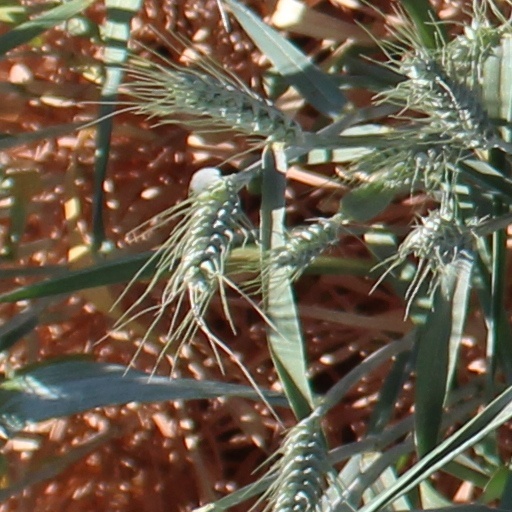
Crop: wheat